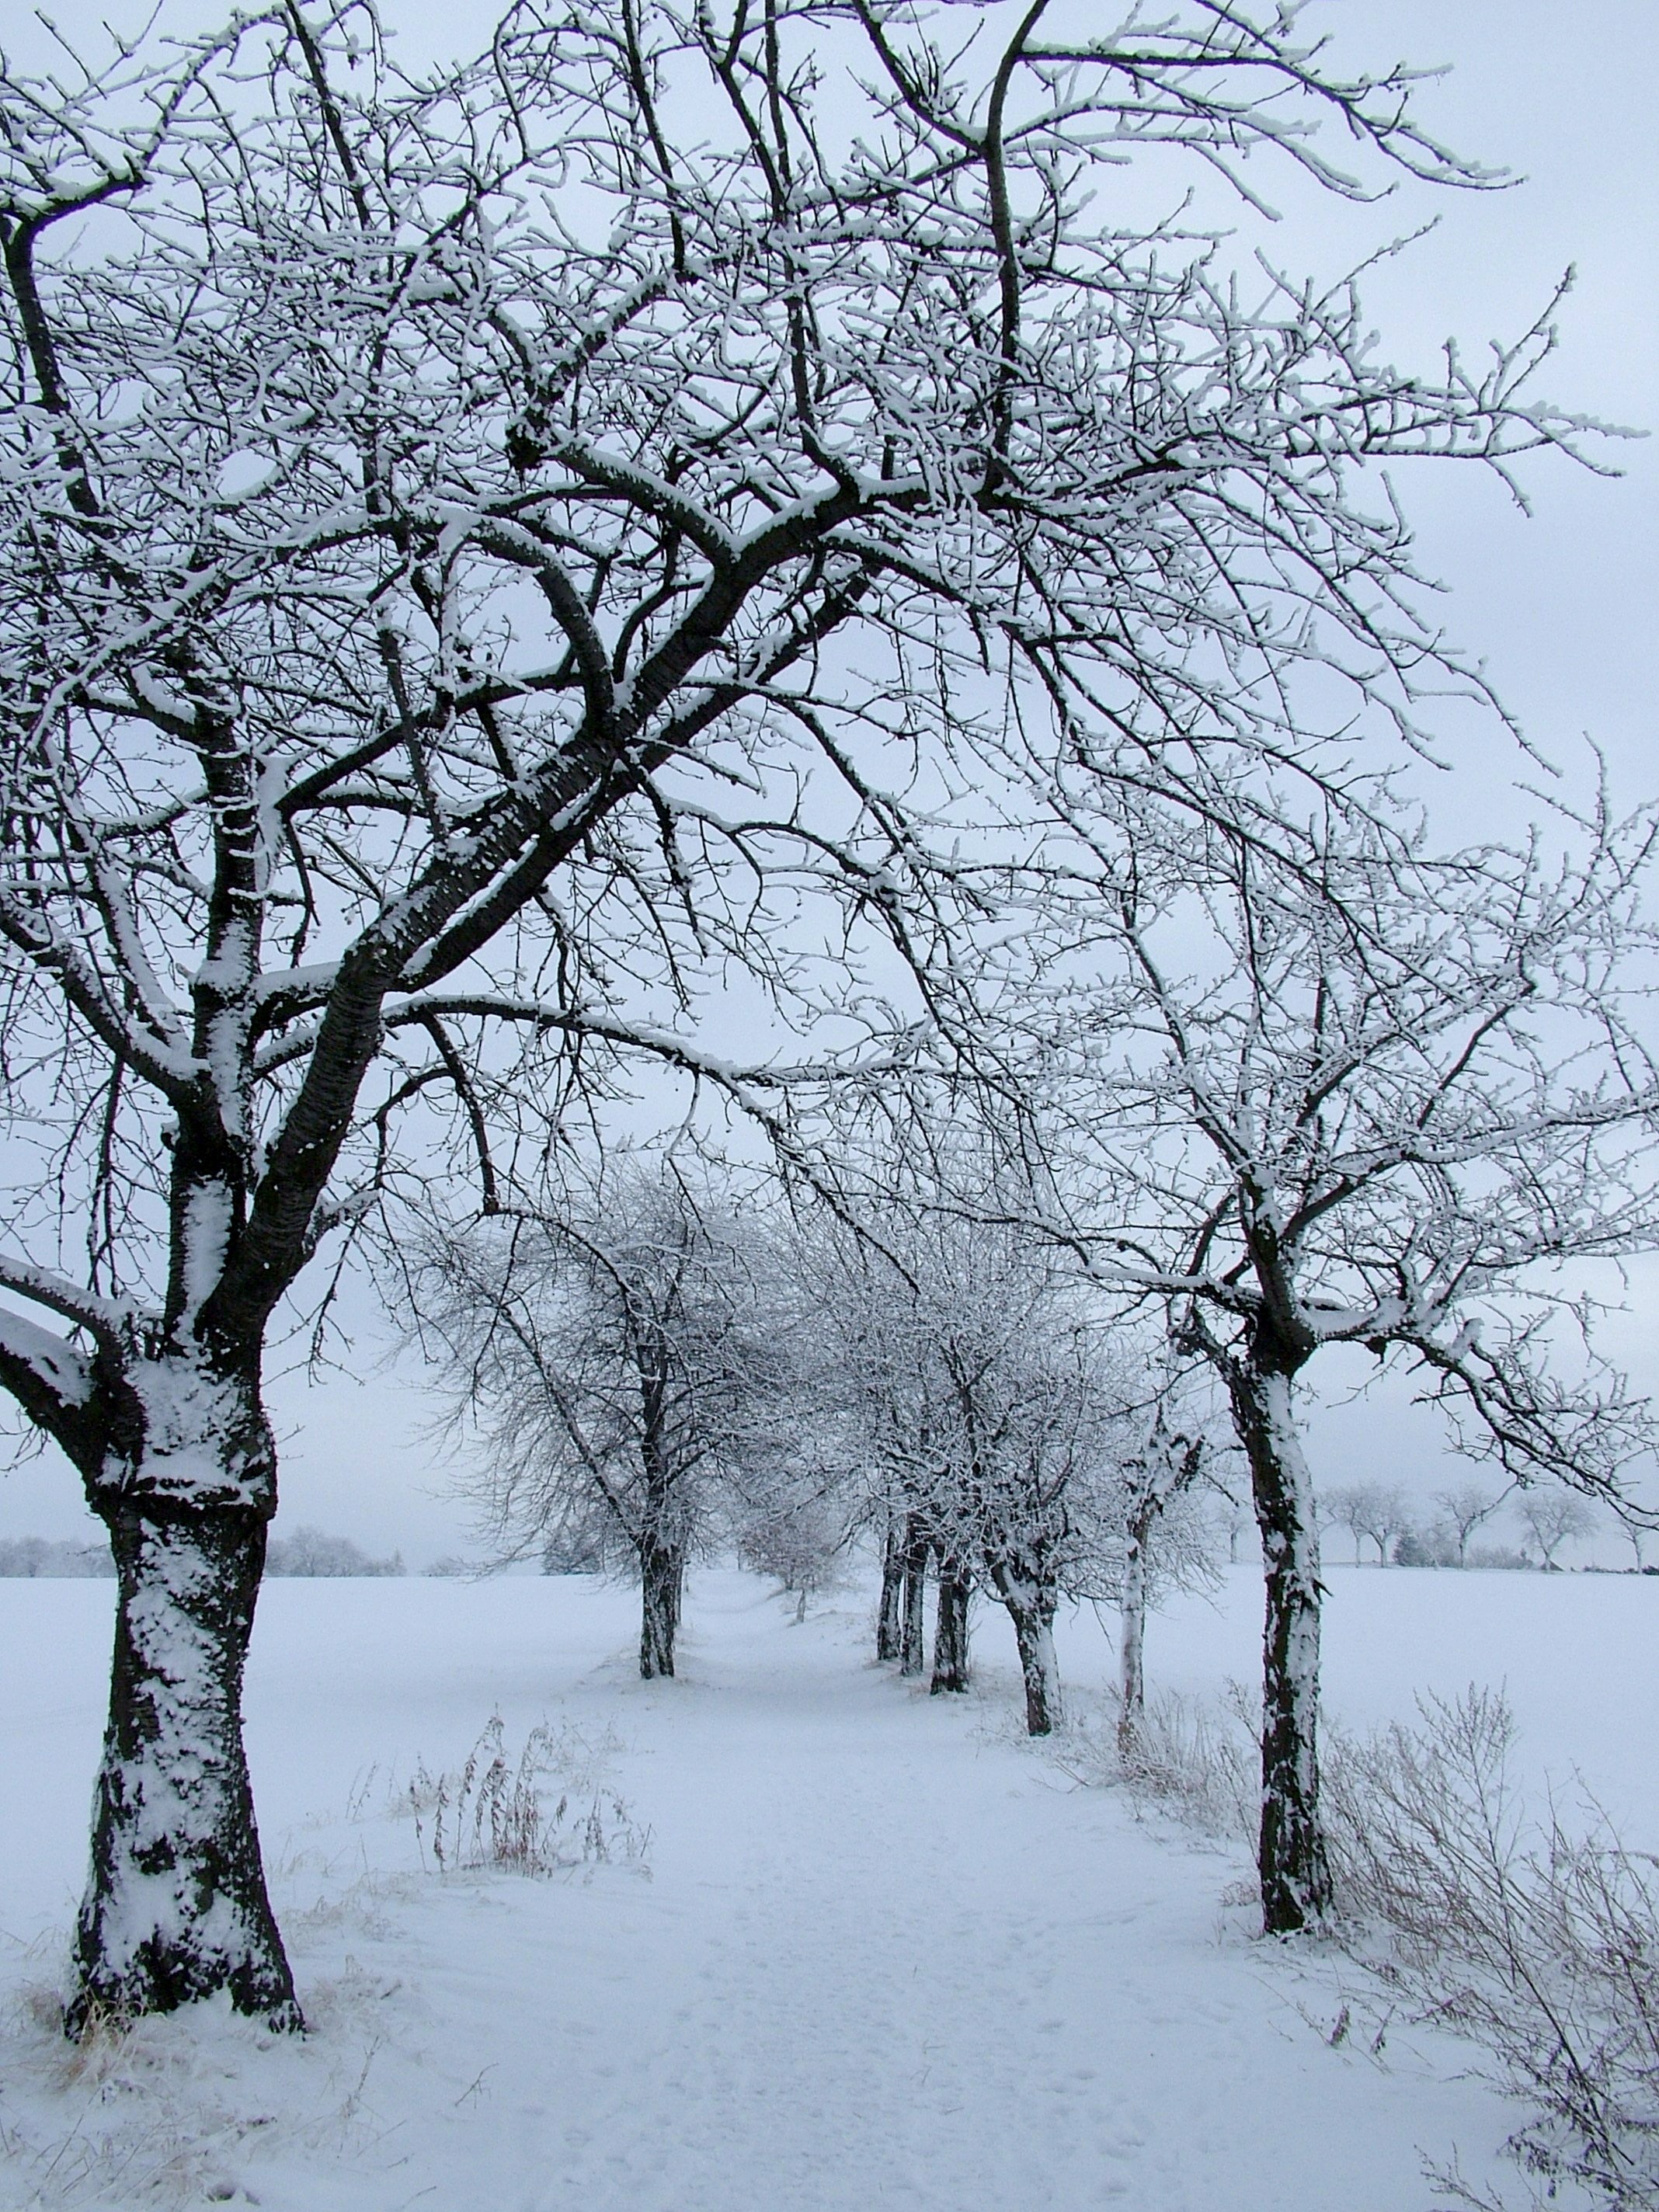
tree, branch, snow, winter, plant, flower, frost, spring, weather, monochrome, season, trees, away, freezing, woody plant